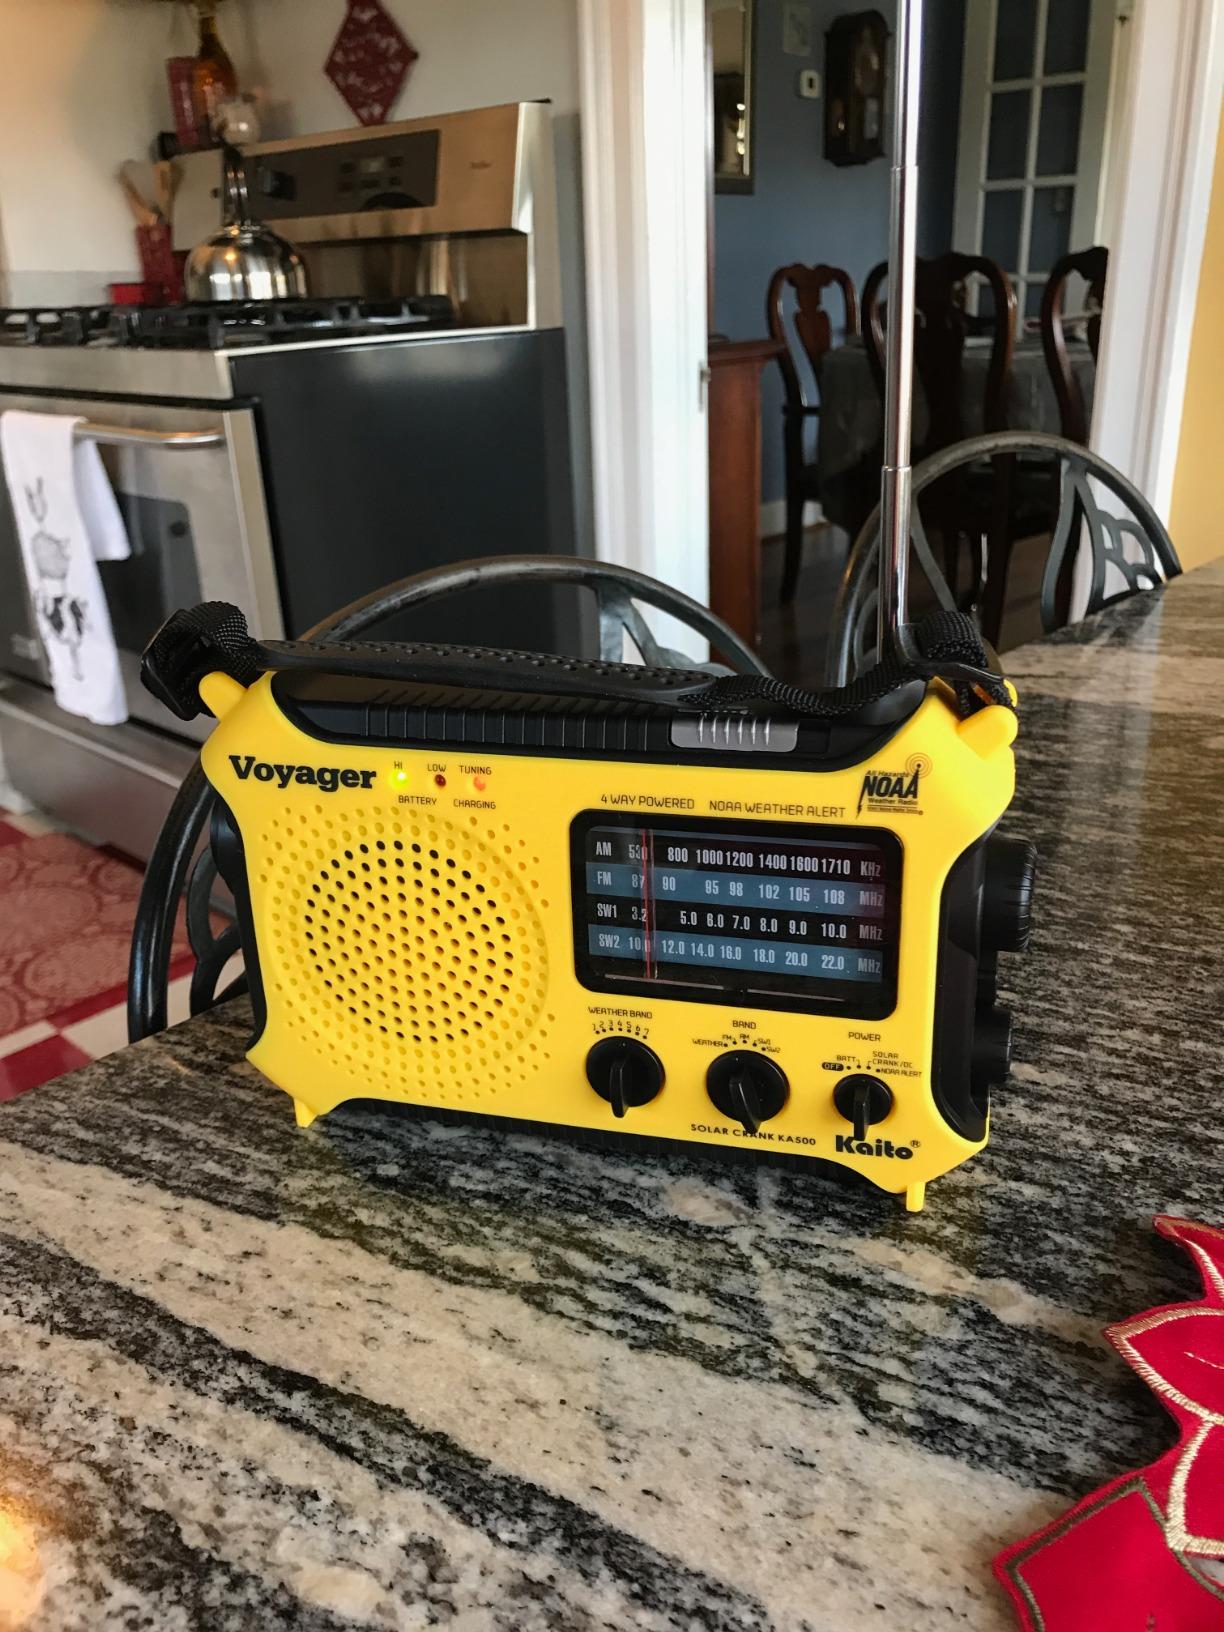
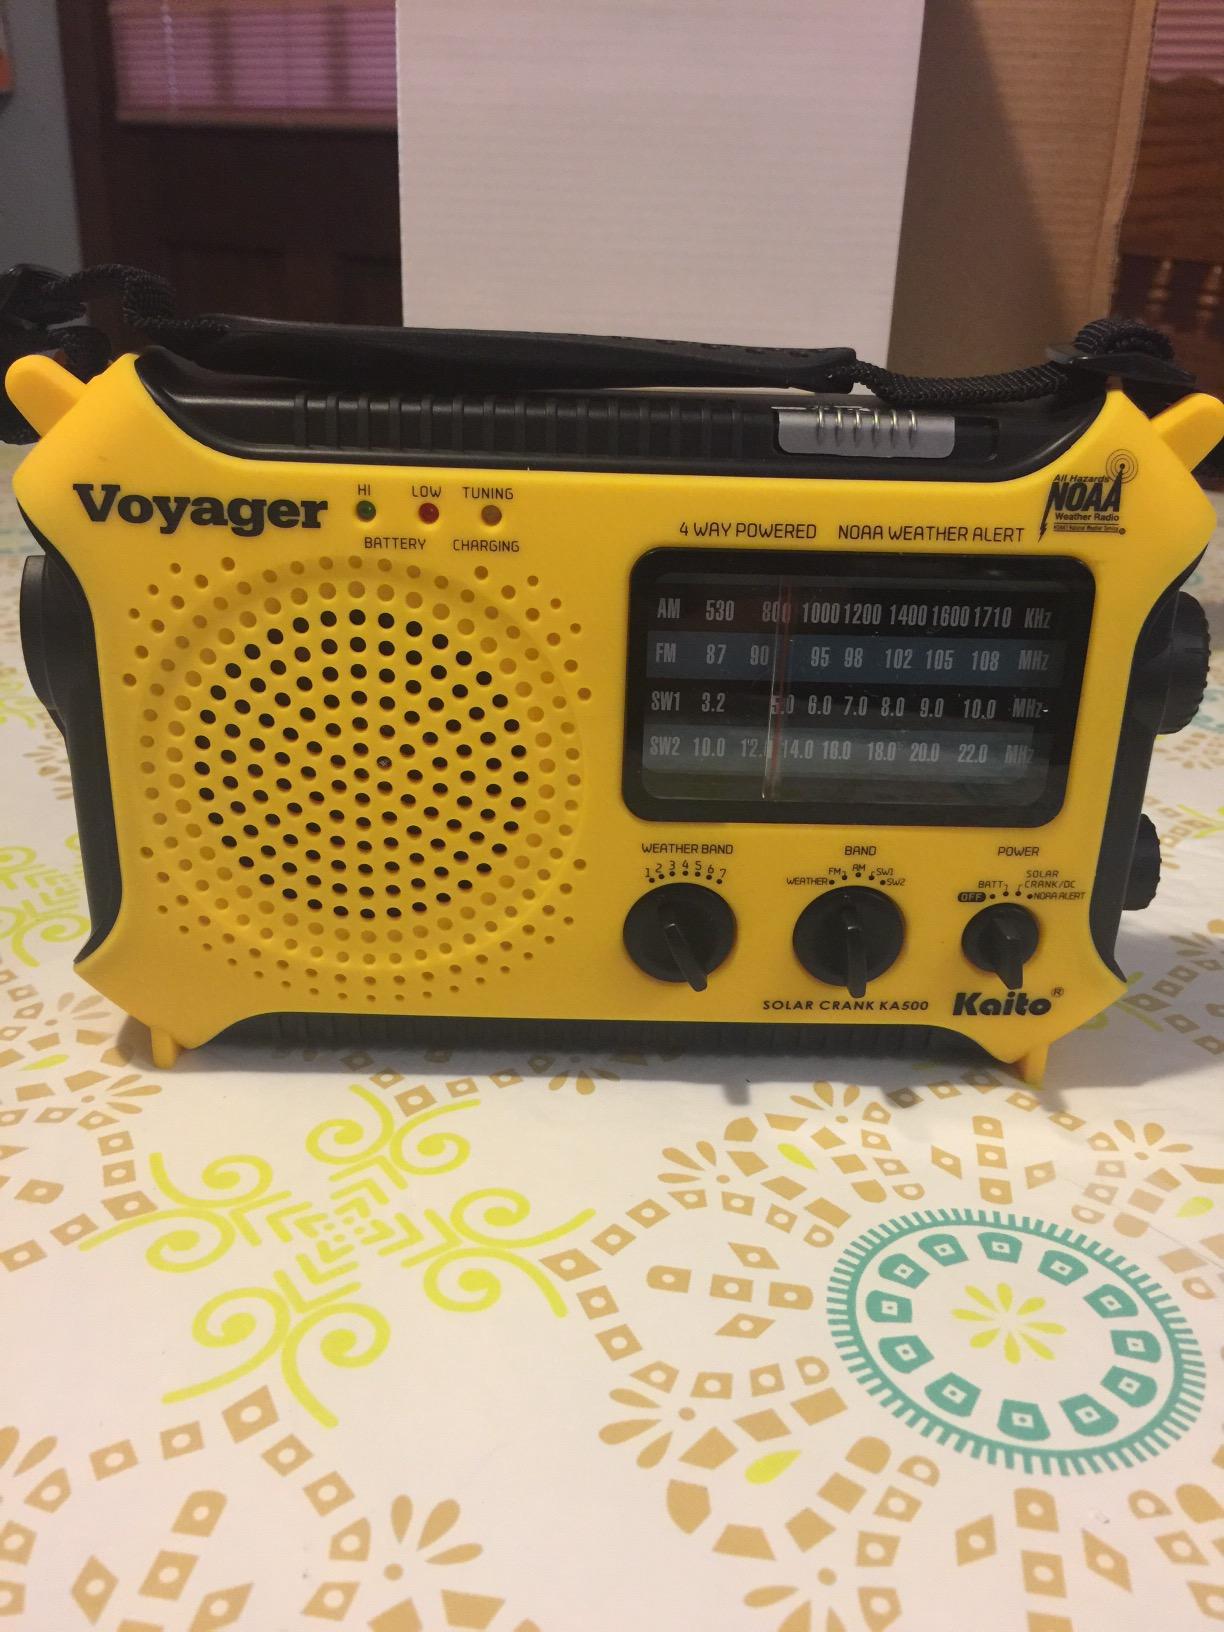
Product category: radio
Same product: yes